Imam Quli Khan of Bukhara

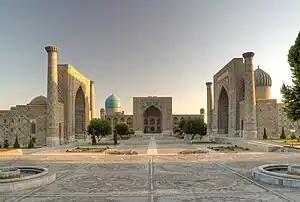
The "Registan" and its three madrasahs. From left to right: the Ulugh Beg Madrasa (1417–1421), and Tilya Kori Madrasa and Sher-Dor Madrasa, built in the 17th-century by the Khanate of Bukhara.

In the last years of his life, Imam Quli Khan began to see poorly and in 1642 he renounced the throne in favor of his brother Nadir Muhammad (1642–1645) and went on the Hajj. Imam Quli Khan visited the Safavid Shah, where the local artist Mo'en Mosavver painted his portrait.